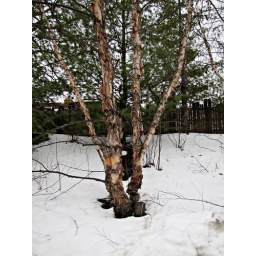
I was hoping there was a sign around that told what kind of tree this is, but I didn't see one.